Iola Leroy

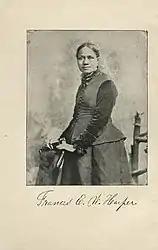
Frances Harper on the book's frontispiece

In a North Carolina town which is only identified as "C—", a group of slaves led by Robert Johnson seek refuge with the Union army that is approaching in the course of the Civil War. Robert's friend Tom Anderson then informs the Union commander of a beautiful young woman held as a slave in the neighborhood, who is subsequently set free by the commander.